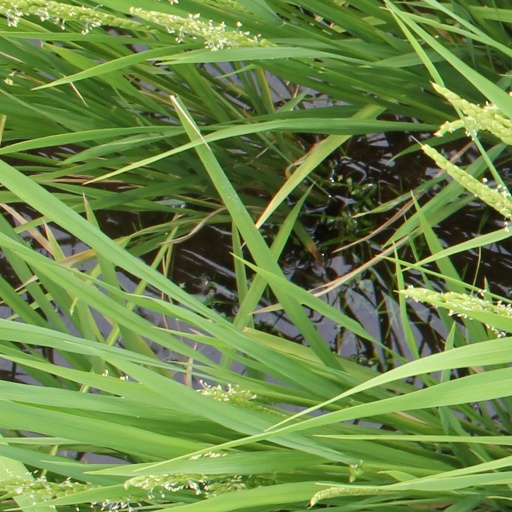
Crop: rice